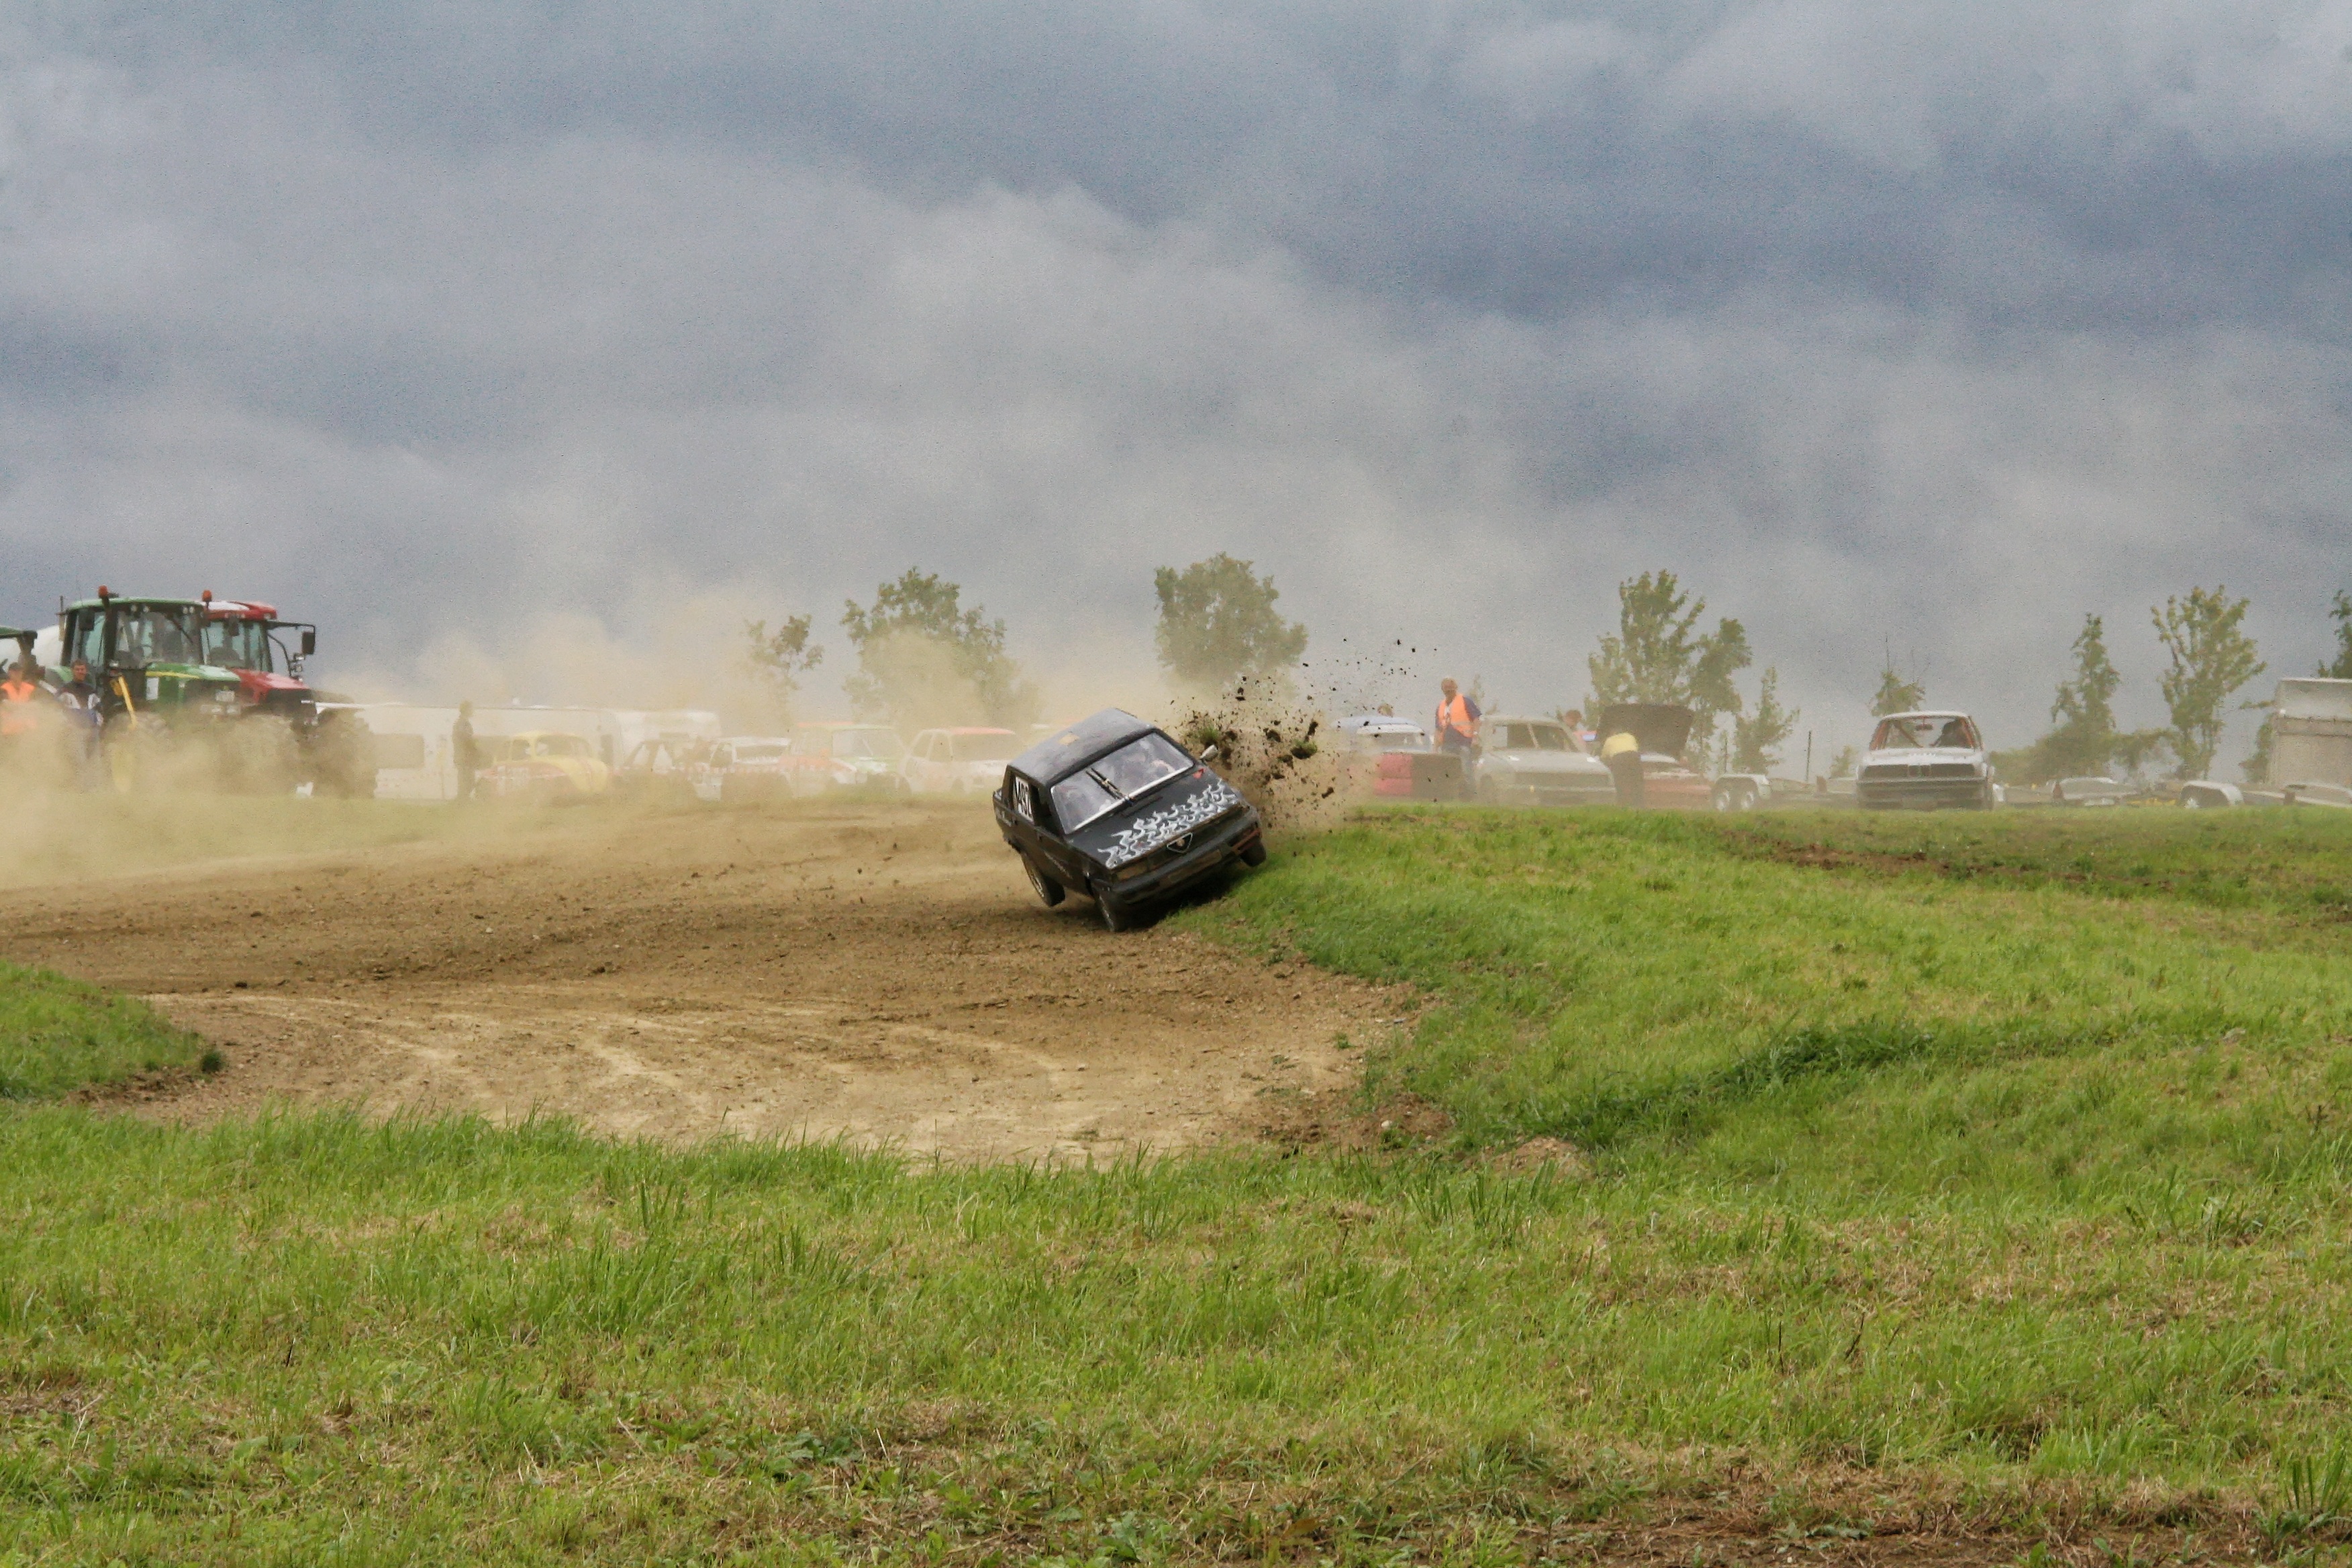
grass, field, farm, vehicle, soil, agriculture, speed, terrain, plain, automotive, race, tank, rally, motorsport, screenshot, rural area, alfa romeo, racing car, car racing, autocross, off roading